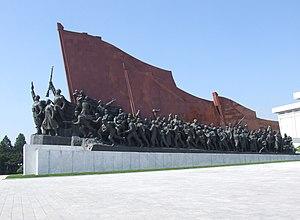
Le Grand monument Mansudae est un complexe de monuments situé sur une place de Pyongyang en Corée du Nord.